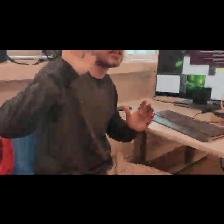
Label: Human